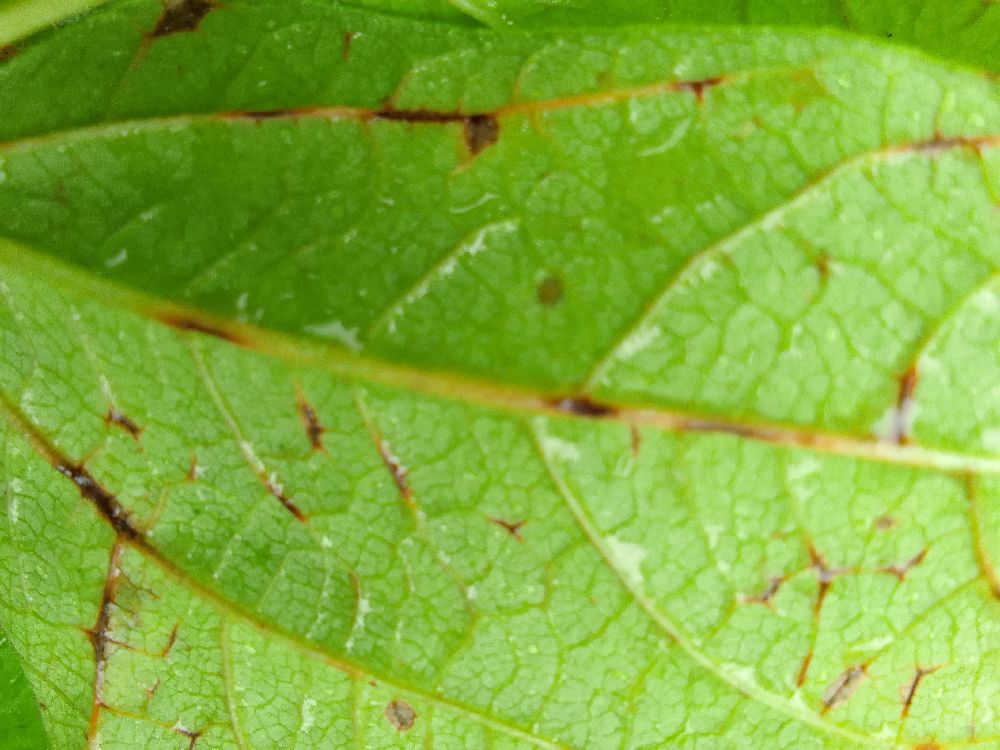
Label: anthracnose